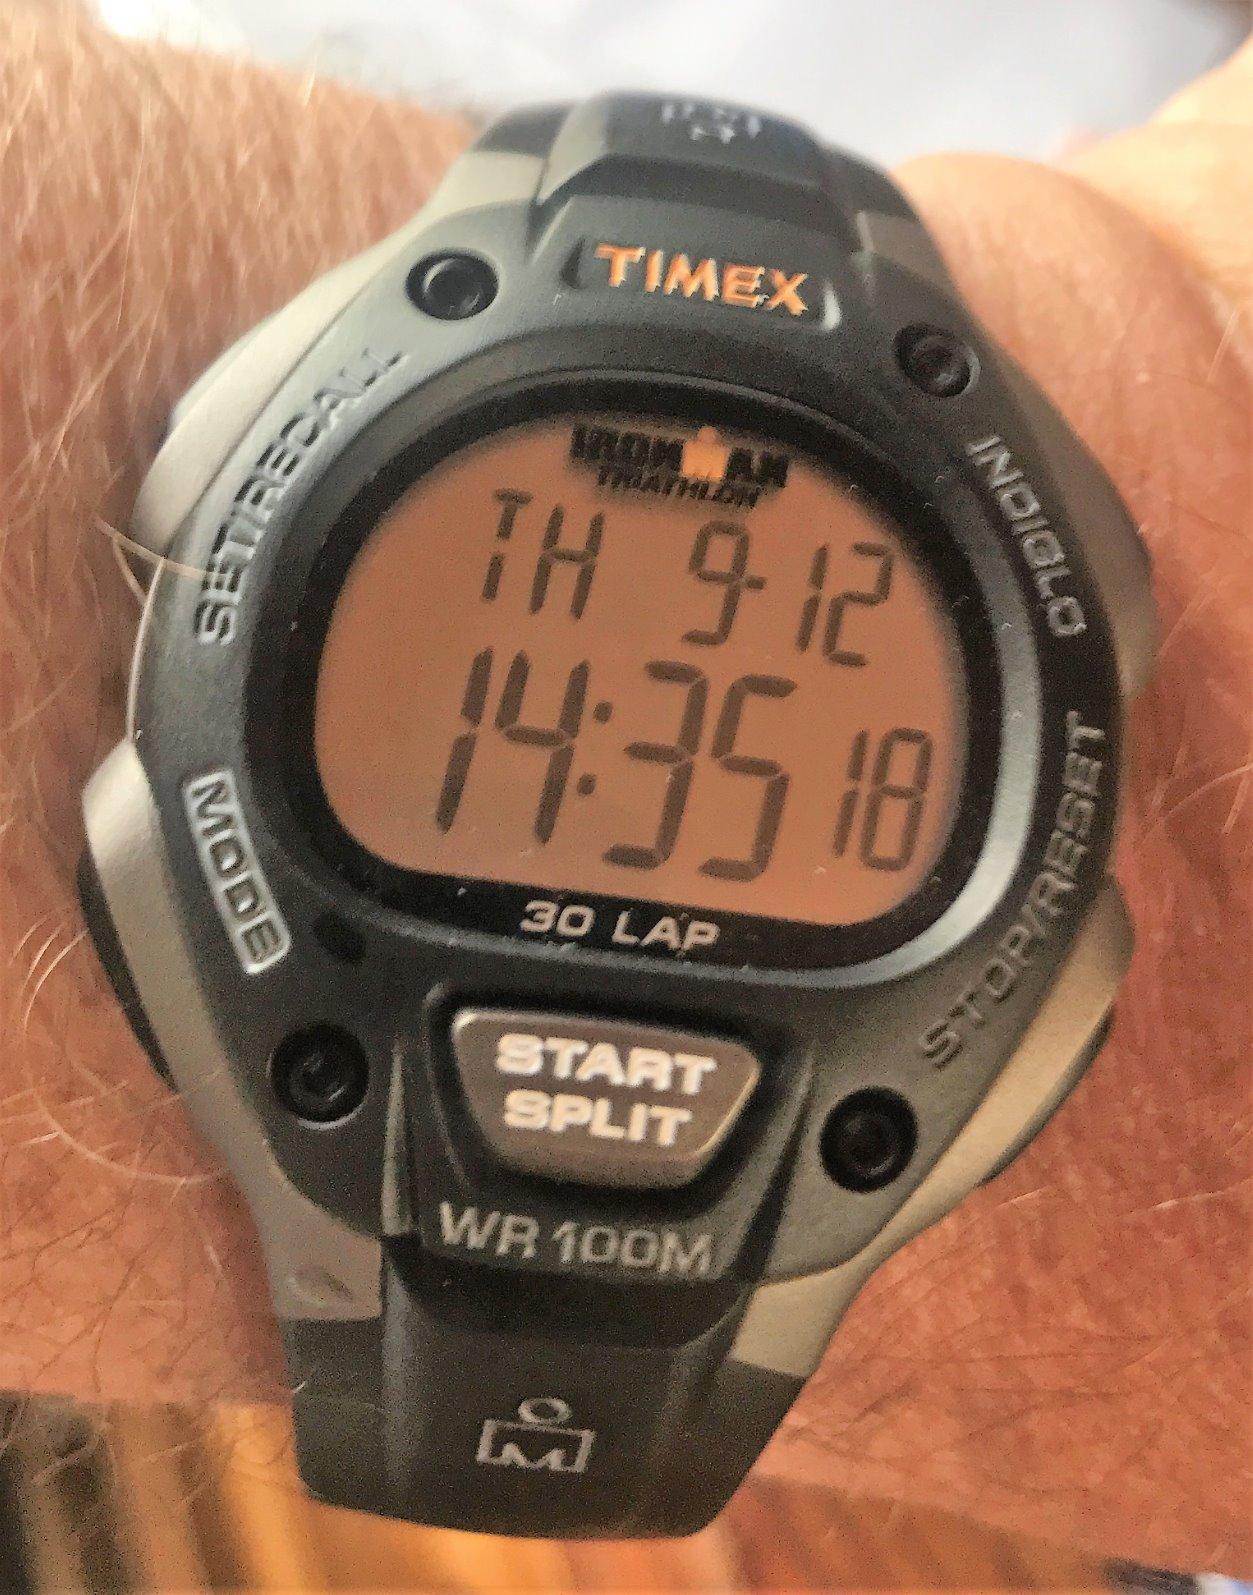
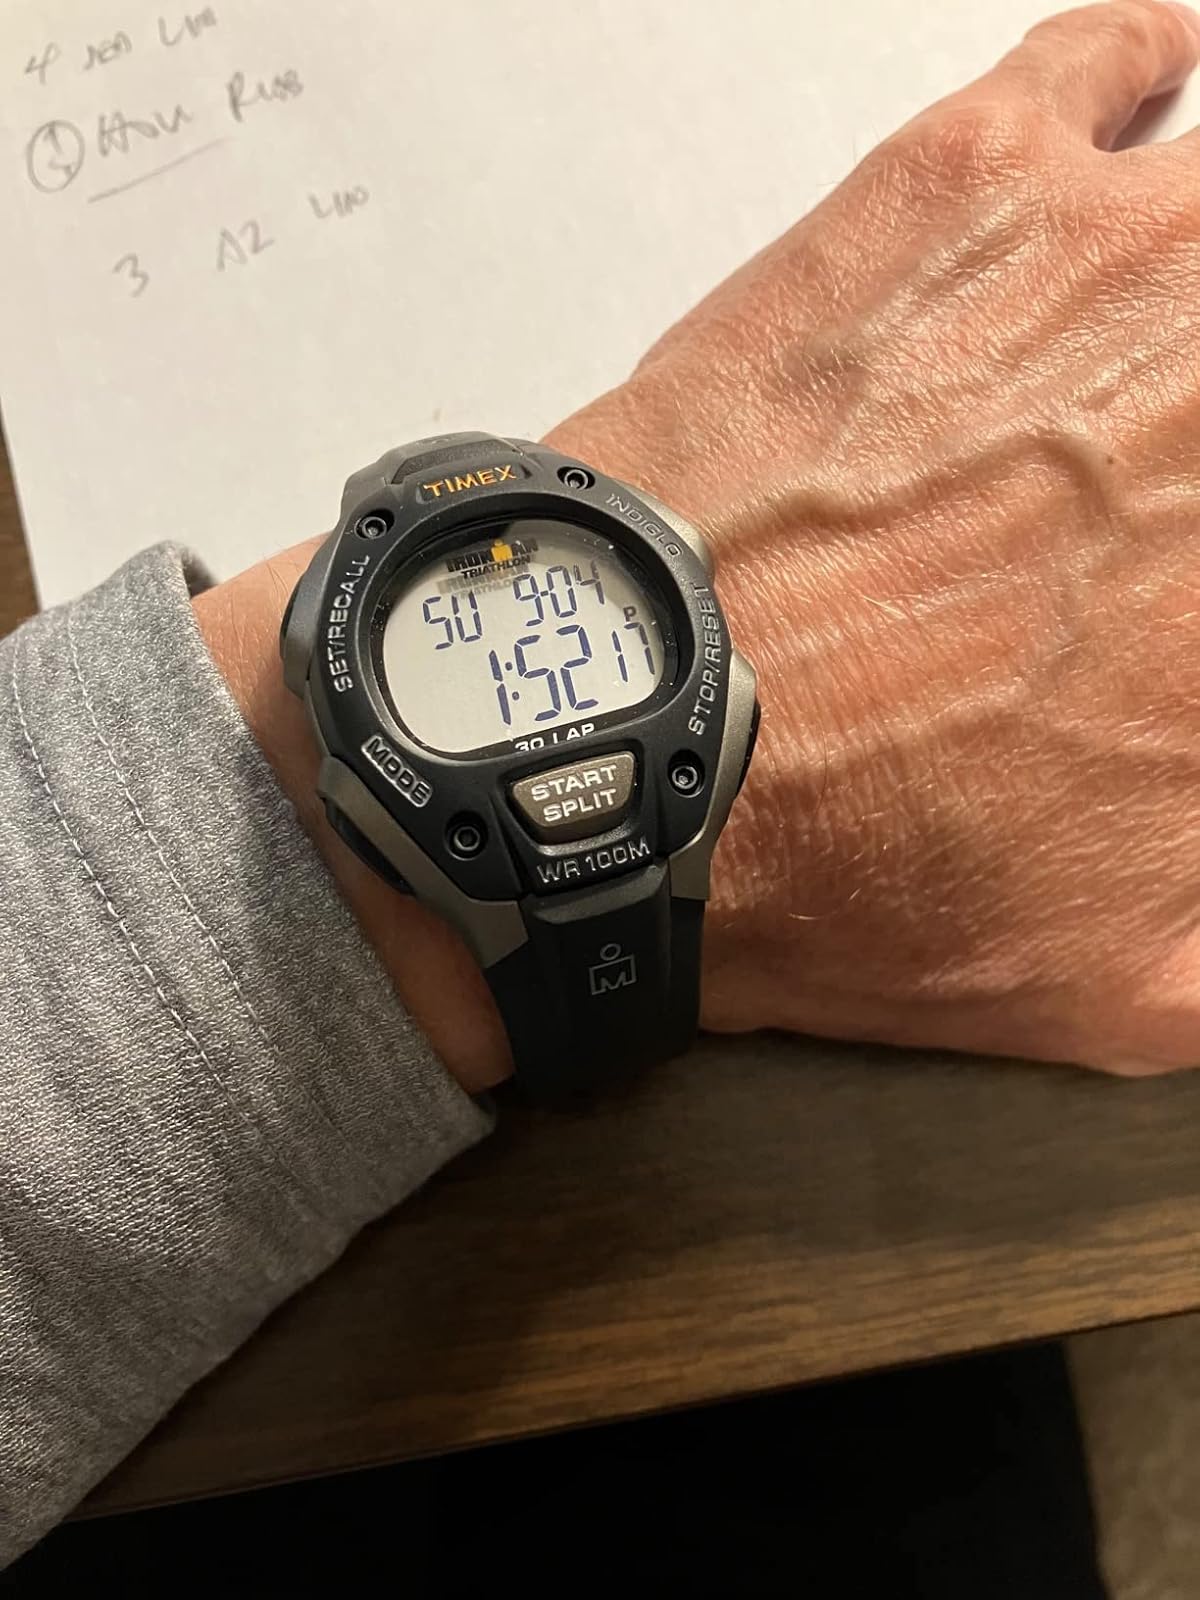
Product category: accessories_watch
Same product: yes